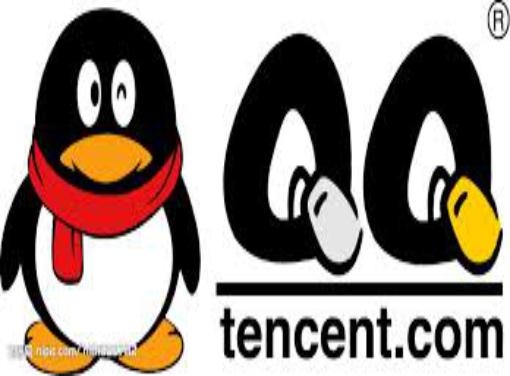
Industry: Leisure